Pound Cake speech

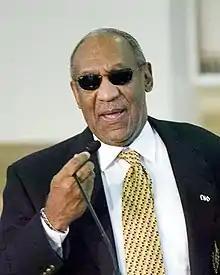
Bill Cosby in 2006

The Pound Cake speech (or Ghettoesburg Address) was given by Bill Cosby on May 17, 2004, during an NAACP Legal Defense Fund awards ceremony in Washington, D.C., to commemorate the 50th anniversary of the "Brown v. Board of Education" Supreme Court decision.